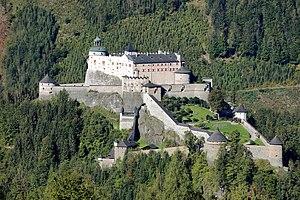
La Tante de Frankenstein est une série télévisée en sept épisodes de 1987 réalisée par Juraj Jakubisko d'après les romans de l'auteur suédois Allan Rune Pettersson, lointainement inspirés du Frankenstein de Mary Shelley. La série était une coproduction allemande, autrichienne, tchécoslovaque, française, suédoise, italienne et espagnole.